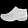
Label: Ankle boot